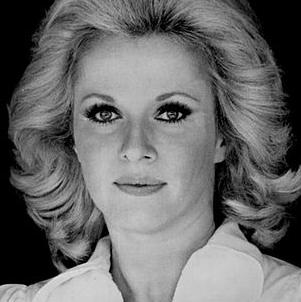
Age: 45